Paper money seal (China)

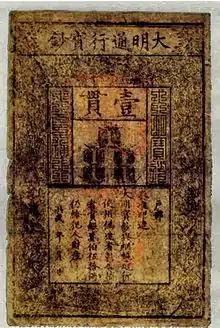
A Ming dynasty government note with two seal stamps in the centre.

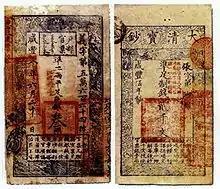
Qing dynasty notes. In the centre of the left note is the "Seal of Cash of the Great Qing" (大清宝钞之印).

The economy of China during the Song dynasty outpaced the supply of traditional coinage, leading the government to issue paper money ("Jiaozi" (交子)) to increase the money supply. Subsequently, a government department was created to manage cash affairs, with its responsibilities including producing and issuing cash, and combating counterfeiting. The cash seal was developed as an anti-counterfeiting measure; official government notes received a red, sometimes black or purple, stamp at their centres. This forced counterfeiters to attempt to replicate the seal, presumably leading to distinguishable lower quality stamps. Severe punishments, including the death penalty, were given to counterfeiters.